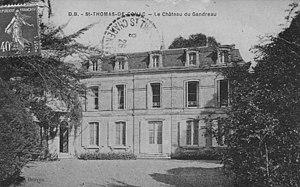
Château du Gendreau à Saint Thomas de conac
Saint-Thomas-de-Conac est une commune du sud-ouest de la France située dans le département de la Charente-Maritime. Ses habitants sont appelés les Saint-Thomacais et les Saint-Thomacaises